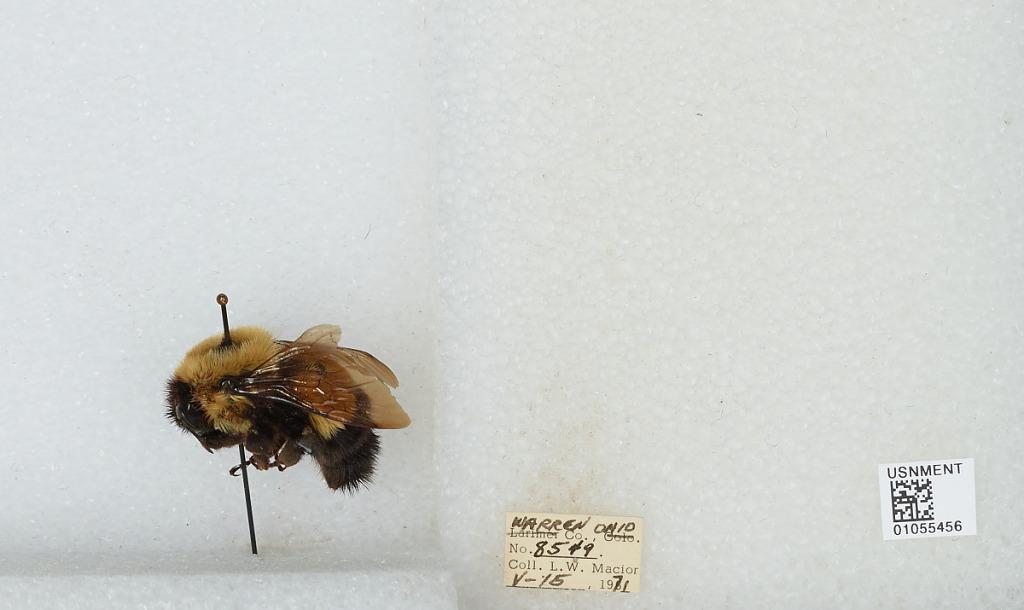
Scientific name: Bombus (Bombus) affinis Cresson
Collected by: L. Macior
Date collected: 1971-5-15
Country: United States
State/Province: Ohio
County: Warren
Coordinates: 39.4242, -84.1856